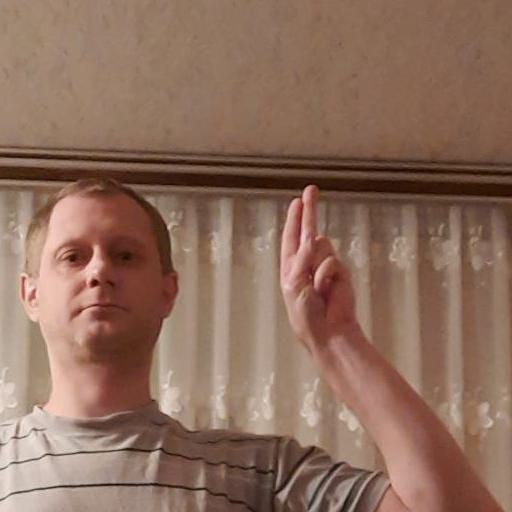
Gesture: two_up